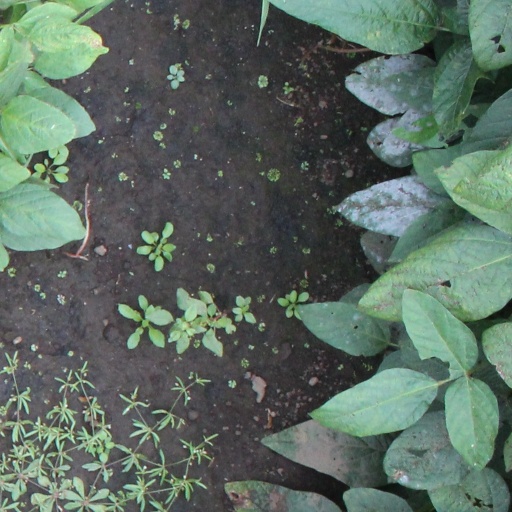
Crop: soybean